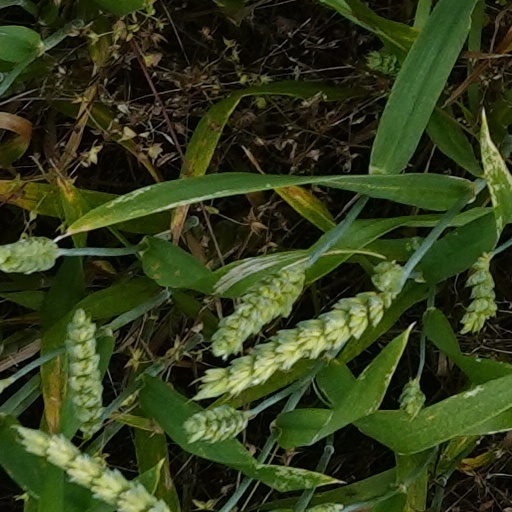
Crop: wheat